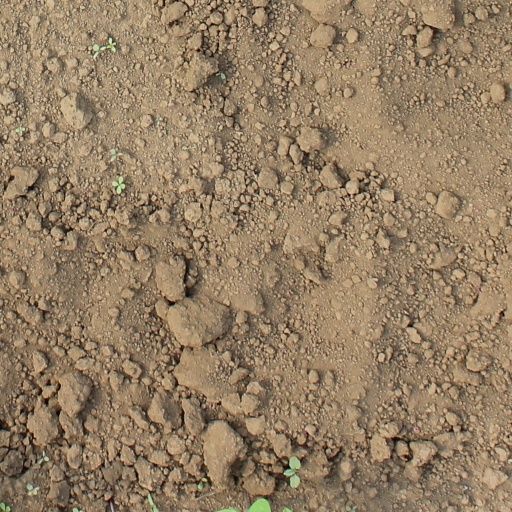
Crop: soybean